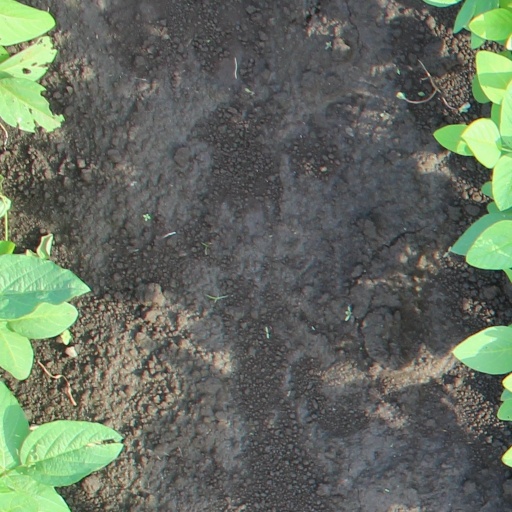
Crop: soybean